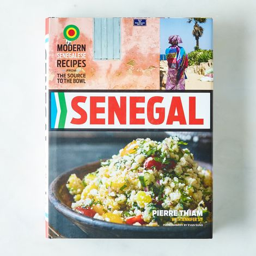
modern recipes from the source to the bowl